Trench warfare

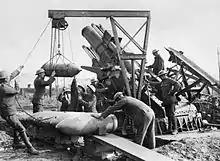
Loading a howitzer

In the Alps, trench warfare even stretched onto vertical slopes and deep into the mountains, to heights of above sea level. The Ortler had an artillery position on its summit near the front line. The trench-line management and trench profiles had to be adapted to the rough terrain, hard rock, and harsh weather conditions. Many trench systems were constructed within glaciers such as the Adamello-Presanella group or the famous city below the ice on the Marmolada in the Dolomites.